Jolimont Yard

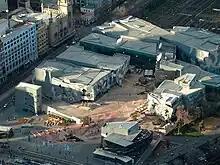
Federation Square atop the railway lines

Over the years, various redevelopment plans for Jolimont Yard have been proposed by various parties, including: